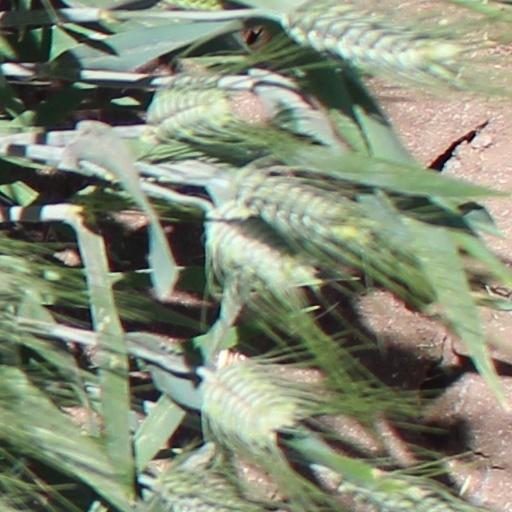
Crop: wheat